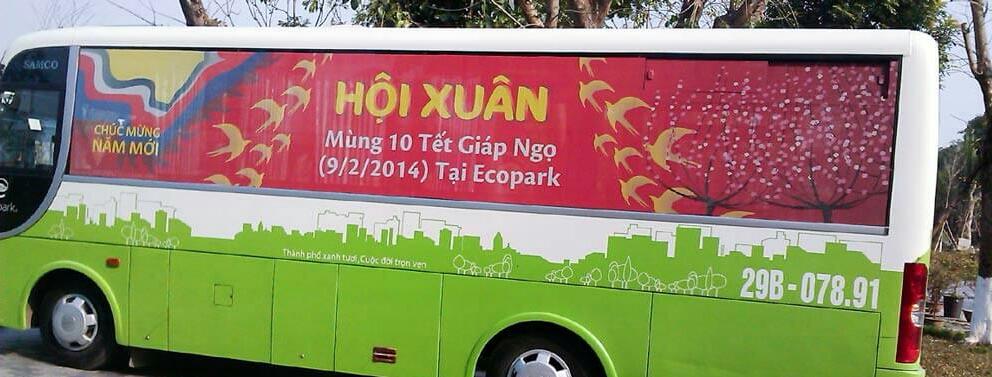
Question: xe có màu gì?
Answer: màu xanh lá